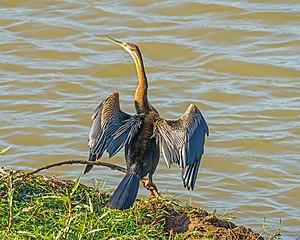
L’Anhinga d’Afrique, parfois appelé oiseau-serpent, est une espèce d'oiseau, de la famille des anhingidés, des régions tropicales sub-saharienne en Afrique. Il mesure de 81 à 97 centimètres et a une envergure de 115 à 128 centimètres.